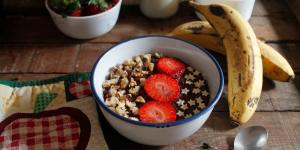
porridge de avena y chocolate